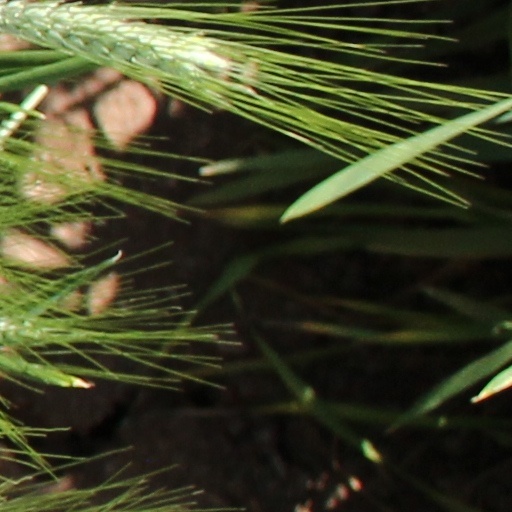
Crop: wheat